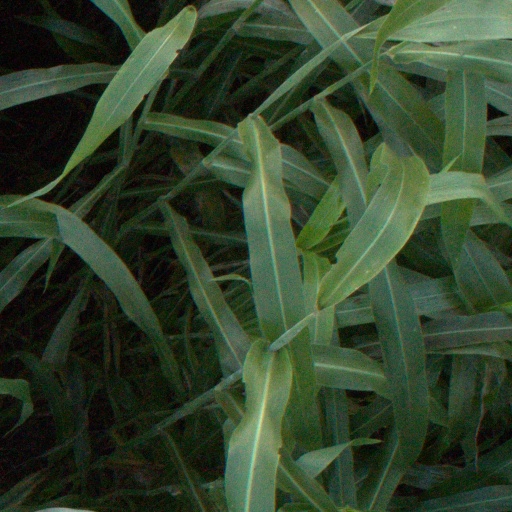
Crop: sorghum